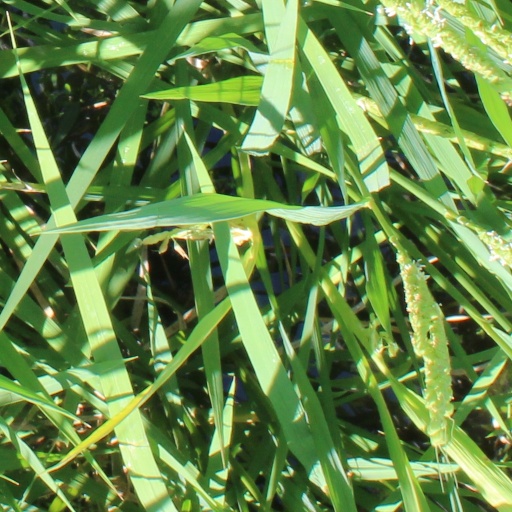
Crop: rice